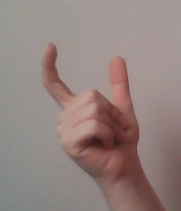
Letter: nun